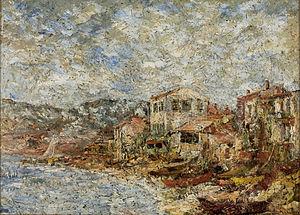
Marseille est une commune du Sud-Est de la France, chef-lieu du département des Bouches-du-Rhône et préfecture de la région Provence-Alpes-Côte d'Azur.